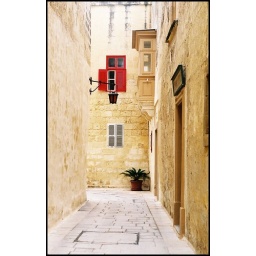
lamp in the way of the red window..